Leliana

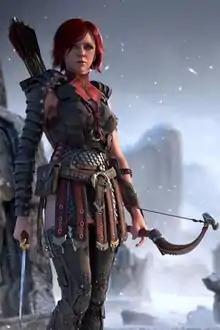
Promotional art of Leliana with her initial character design from the CGI trailer of "Dragon Age: Origins"

Leliana is a fictional character from BioWare's "Dragon Age" media franchise, first appearing as a party member in the 2009 role-playing game "". A bard who is originally from the nation of Orlais, she came to Ferelden prior to the events of the "Dragon Age" series. Following the events of "Leliana's Song", a DLC pack which serves as a prequel to the base game, she encounters the surviving Grey Wardens of Ferelden in the town of Lothering, and accompanies them to stop the monstrous Darkspawn from overrunning the world of Thedas. Leliana has appeared as a supporting character in subsequent video game sequels to "Origins" as well as other expanded media. She is voiced by French actress Corinne Kempa.